Rob Roy MacGregor

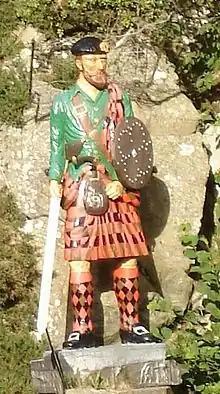
"Rob Roy on the Rock", a statue located on the spot where Rob Roy leapt across the Culter Burn, Peterculter, Aberdeen, while on the run from Montrose's men

Despite having fought on opposing sides during the 1715 rising, MacGregor and his family moved immediately afterwards to Glen Shira, where they lived under the protection of John Campbell, 2nd Duke of Argyll, also known as Red John of the Battles, "Iain Ruaidh nan Cath". Argyll sought to negotiate an amnesty and protection for Rob. When MacGregor's allegations about the reasons for his outlawry were made public by the Duke, it was widely believed, according to a surviving letter by a Church of Scotland minister, that Montrose and Atholl were both part of a plot by Argyll's enemies in the House of Lords and at Court.